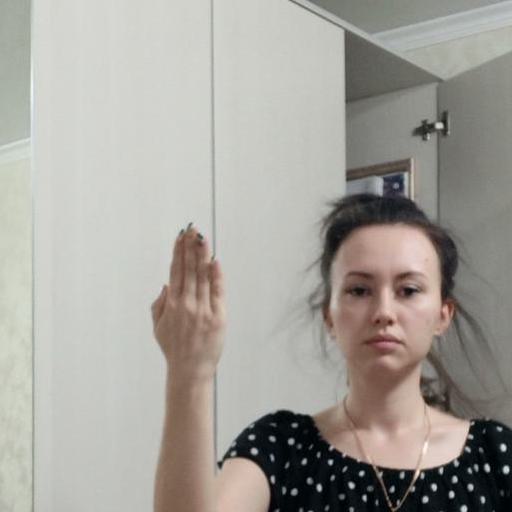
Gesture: stop_inverted